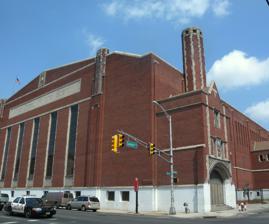
Building: Jersey City Armory
Country: United States of America
Year built: 1937
Armory in Jersey City, New Jersey, U.S. Jersey City Armory 678 Montgomery Street Jersey City, New Jersey Facade on Montgomery Street from corner of Summit Avenue Type Armory Site information Controlled by New Jersey National Guard Site history Built 1934–1936 Architect Kelly & Gruzen In use 1937–present Materials Granite and brick The Jersey City Armory is an armory for the U.S. Army National Guard at 678 Montgomery Street in the McGinley Square neighborhood in Jersey City, New Jersey . Completed in 1937, the armory was designed by chief architect General Hugh A. Kelly of the Jersey City firm of Kelly and Gruzen in the Beaux-Arts style. In addition to being a military training and mustering facility of the New Jersey National Guard (New Jersey National Guard 2/113 Infantry 250 Jersey City), the WPA era armory has long been used as a sports arena , particularly for boxing , basketball , and track and field events, and more recently mixed martial arts . Under the auspices of the New Jersey Department of Military and Veterans Affairs , the armory is leased to the city for community and political events and extracurricular sports programs. It has also been used as a film studio . History and architecture Fourth Regiment Armory, 1908 The current armory was built to replace the previous Fourth Regiment Armory which was located on McGinley Square at Bergen Avenue, Mercer Street, and Tuers Avenue, the current site of Hudson Catholic Regional High School . It had been built in 1895 and was designed in the Richardson Romanesque style which was popular at the time for commercial, industrial and educational institutions. In the early hours of June 17, 1927, a large three-alarm fire swept through the entire facility and destroyed the structure. In 1941, the large archway and turrets that served as a portion of the entrance façade from the previous armory was erected at Pershing Field park in the Jersey City Heights . Features Opening in 1937, the armory was constructed between 1934 and 1936 as a Works Progress Administration project during the Great Depression along with the city's other premier sports venue, the since demolished Roosevelt Stadium . The armory was designed by General Hugh A. Kelly, who was a friend of former Jersey City mayor Frank Hague . Hugh Clark, a graduate of Cooper Union and a Jersey City resident, was appointed by General Kelly to execute the project with J.K. Harris-Smith who was a fellow Jersey City architect. The exterior of the three story Beaux-Arts structure features English Renaissance details with a brick walled exterior and terra cotta trim above a granite base. Three terra cotta panels featuring military insignia are on the second story of the three protruding pavilions. On the Montgomery Street façade, "New Jersey National Guard" is engraved in a strip of stone. The main entryway fronts Jordan Avenue and features a large retractable iron gate. The roof of the armory spans the 175,000 square-feet interior making it the largest armory in New Jersey. The interior of the armory was designed to accommodate two medical units, one battalion each of infantry and engineers and one naval militia division. The drill hall is located at street level and features rows of seating on two sides of the facility. The basement features eight company rooms and several equipment storage rooms. Additionally, there are two mezzanine floors with four company rooms and flex space. Construction was completed in February 1936 at a construction cost of $1,038,276 and a total project cost of $1,098,330. Renovations In 1987 and 1998, the armory underwent renovations to create space for the Jersey City Youth Center to sponsor more youth services at the facility. The renovations sought to include a variety of educational and self-development programs in a safe environment. Between 2005 and 2009 the armory underwent a two-phase $5.7 million renovation funded by the New Jersey Department of Military and Veterans Affairs to turn the facility into a modern sports arena. The first phase included a new running track, basketball court, upgraded lighting and a new four sided center hung scoreboard. The second phase saw new restrooms on the first floor and upper level along with two new locker rooms and new operable windows on the Montgomery Street side of the facility. In 2010, the State of New Jersey spent $105,000 to repair the sidewalks around the armory. Notable events The New Jersey National Guard maintains 64 armories within 46 communities as part of New Jersey Department of Military and Veteran Affairs. Some are used for non-military activities, such as the Teaneck Armory , which was home to the former New Jersey Nets in their first season. Sports Both the former and current armories in Jersey City have played an important role in Hudson County and New Jersey 's pugilist past, which includes the 1921 Dempsey – Carpentier world heavyweight championship at Boyle's Thirty Acres . The current armory has hosted many bouts, including those with James J. Braddock , aka the Cinderella Man , Sonny Liston , and Chuck Wepner , aka the Bayonne Bleeder . In a 1979 fund raiser for the Jersey City Medical Center then Mayor of Jersey City , Thomas F. X. Smith , challenged Muhammad Ali to an exhibition bout, and went three rounds before a crowd of 8,000. In 2010, the first fight card in three decades returned to the Armory with the mixed martial arts Urban Conflict Championship . Trials for the World Professional Jiu-Jitsu Cup 2011 took place in February 2011. Professional wrestling events produced by Jersey All Pro Wrestling have taken place in the arena as well. The arena has hosted countless basketball games over the years, including those played by the former St. Anthony High School , ten-time winners of New Jersey's Tournament of Champions and considered the winningest high school basketball program with the most championships in United States history. The school's long-time Naismith Memorial Basketball Hall of Fame coach, Bob Hurley , was instrumental in bringing about the renewal of the basketball court and other renovations to the armory. Since 2005, the annual Dan Finn Classic, a day long tournament of high school basketball games, has taken place at the armory. The event is in memory of Dan Finn, a St. Peter's Preparatory School and Fordham University graduate who died in an accident and as an organ donor , was able to assist four people after his death. Prior to the opening of the Yanitelli Center on its nearby campus in 1975, Saint Peter's University hosted its home games at the armory. Since the armory's renovation in the mid-2000s, Saint Peter's has hosted several high-profile games at the arena. On November 25, 2007, the Saint Peter's Peacocks took on the Rutgers Scarlet Knights in the first game Saint Peter's had played at the armory since 1975. The Peacocks defeated the Scarlet Knights 65–58. On December 13, 2008, Saint Peter's hosted the Seton Hall Pirates men's and women's basketball teams in an afternoon double header as part of Saint Peter's Hall of Fame Day. This was the second straight game for the Peacocks men's basketball team at the armory and the first-ever game for the Peacocks women's basketball team at the armory. The Pirates would go on to win both games over the Peacocks. Saint Peter's held their 2008 Hall of Fame Inductee ceremony during half time of the men's game. The armory also hosts several local, regional, and state ( New Jersey State Interscholastic Athletic Association ) track meets annually. Community In 2004, the armory was the site of memorial service for deceased Jersey City mayor Glenn Dale Cunningham attended by 5,000, and where in 2007 his wife Sandra Bolden Cunningham launched her political career. In 2006, a funeral attended by thousands took place at the armory for Jersey City Police officer Robert Nguyen. He and his partner, Shawn Carson, had died on December 25 after their patrol car plunged in the Hackensack River from the Lincoln Highway Hackensack River Bridge which they were not informed had been opened. Along with traditional bagpipes , Buddhist monks participated in the ceremony, reflecting Nguyen's Vietnamese-American background. In October and November 2012, the armory served as an emergency shelter for hundreds of Jersey City residents that were displaced after Hurricane Sandy struck the New York area. Homeless individuals went to the armory before the hurricane hit and were able to seek shelter. The 108th Wing of the New Jersey Air National Guard from Joint Base McGuire-Dix-Lakehurst provided services such as sleeping cots, shower locations, food and security for the displaced residents. In November 2022, the armory hosted Art Fair 14C , the largest visual arts event in New Jersey . Film studio The floor space and height of the Armory has led to it being used as a temporary studio for many projects, including Chazz Palminteri 's A Bronx Tale , the Faye Dunaway thriller Eyes Of Laura Mars , Laura Brannigan 's music video "Self-Control" , Woody Allen 's Deconstructing Harry , Terry Kinney 's Diminished Capacity , A Perfect Murder by Andrew Davis ., and Jim Jarmusch 's, Ghost Dog: The Way of the Samurai (1999). Location and transportation The armory is located in the McGinley Square neighborhood of the Journal Square district in Jersey City. Nearby landmarks include the historic Art Deco Beacon residential complex, Hudson Catholic Regional High School, Saint Peter's University and Old Bergen Church . The nearby Journal Square Transportation Center provides direct connections via the PATH rapid transit system to Newark , Harrison , Downtown Jersey City , Hoboken and Manhattan . Bus connections to points in Hudson County and to the Port Authority Bus Terminal are available on local streets or at the transit center. The armory is directly served by the 9 NJ Transit Bus route outside the main entrance on Montgomery Street. On-site parking is not available, but several lots are within walking distance. See also Schuetzen Park Paterson Armory National Guard Militia Museum of New Jersey References